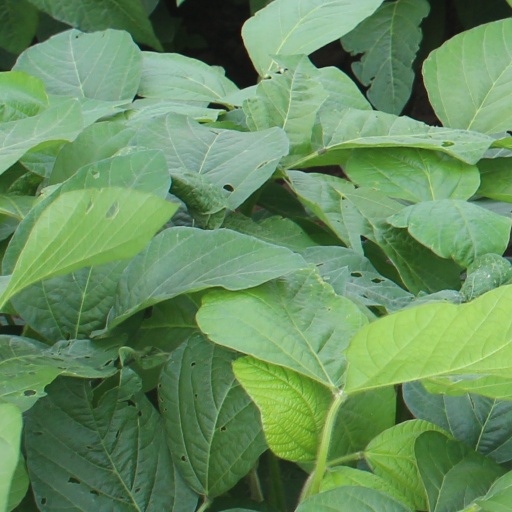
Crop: soybean